Bea Mahaffey

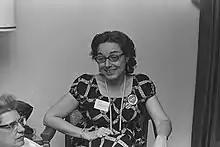
Bea Mahaffey at Noreascon One (1971 Worldcon)

Beatrice Mahaffey (1928–1987) was an American science fiction fan and editor. She met Raymond Palmer in 1949 at the World Science Fiction Convention in Cleveland, and was hired to assist him at Clark Publications, his publishing company. She worked on "Other Worlds" from May 1950; Palmer was incapacitated by an accident for a while shortly after she was hired, though he remained involved from his hospital bed. She was listed as coeditor from November 1952 to July 1953 and from May 1955 to November 1955. She coedited both "Science Stories" and "Universe Science Fiction" with Palmer, along with the first four issues of "Mystic Magazine", from November 1953 to May 1954. Science fiction historians Mike Ashley and E.F. Casebeer both consider that she had a strong positive influence on the magazines, and was probably responsible for acquiring much of the better material Palmer published. After Palmer closed his offices in Evanston, Illinois in 1955, Mahaffey continued to work on the magazine by mail from Cincinnati. In 1956, an unexpected tax bill forced Palmer to lay off Mahaffey, and he ran the magazine by himself from that point on.